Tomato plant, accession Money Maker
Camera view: vertical (180 deg); turntable rotation: 0 degrees
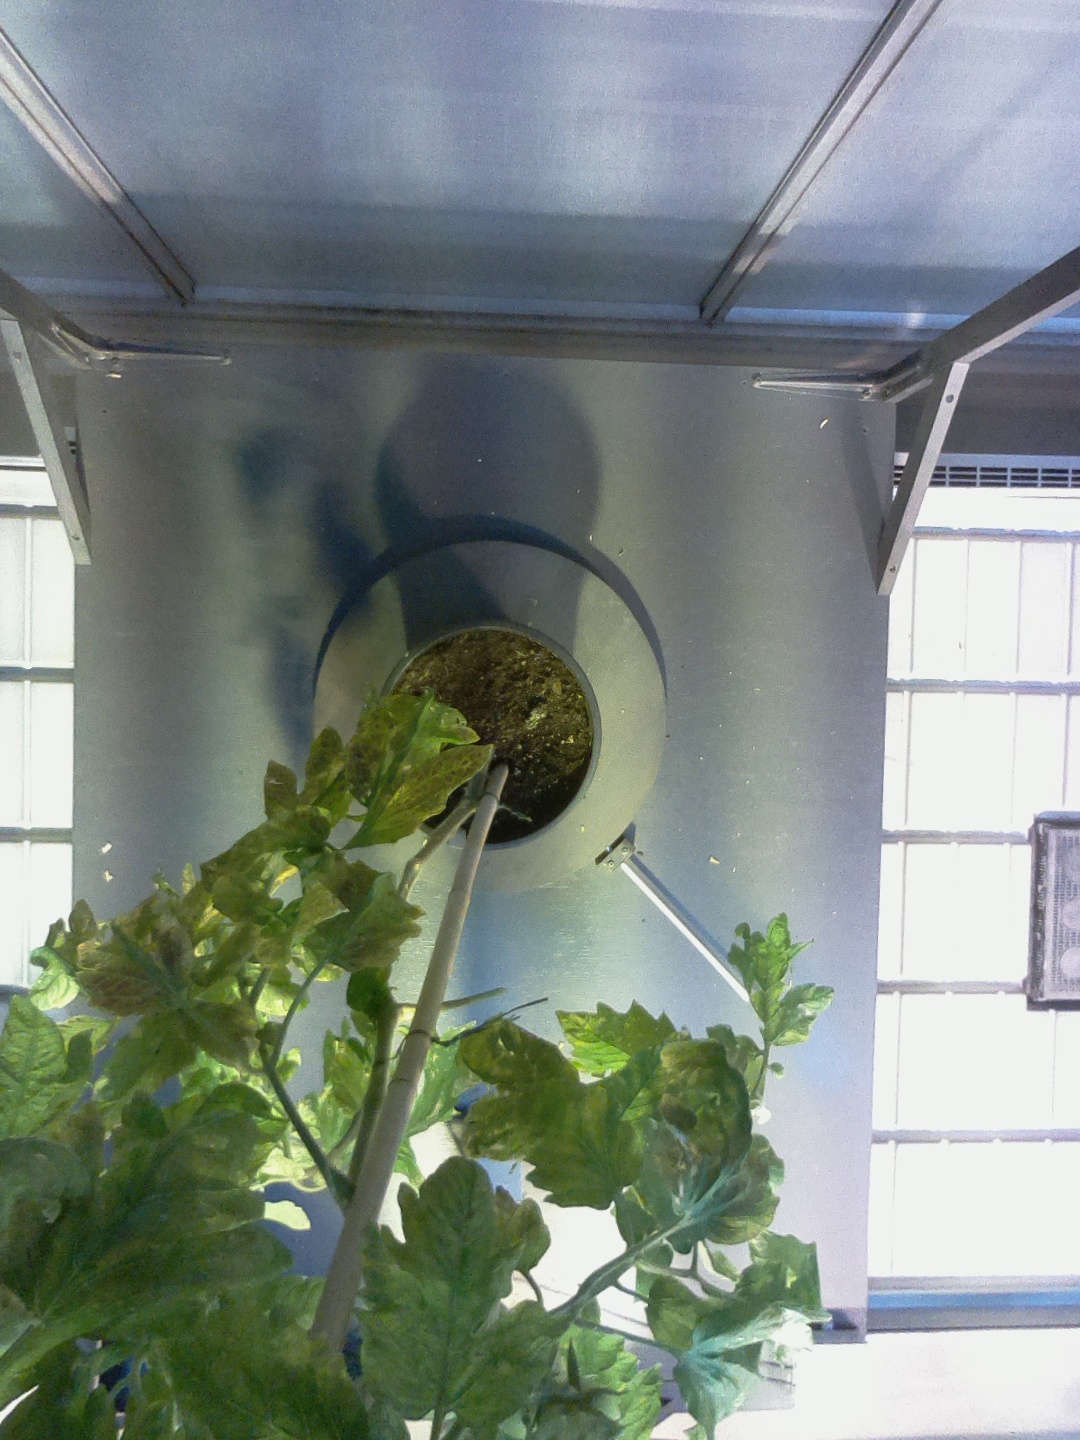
BBCH growth stage 77: 70%-80% of final fruit size